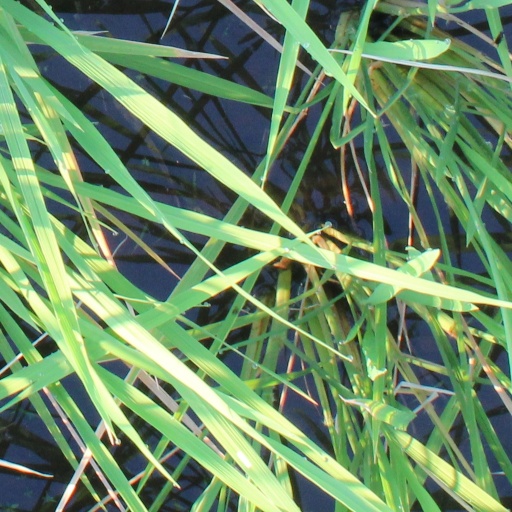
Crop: rice